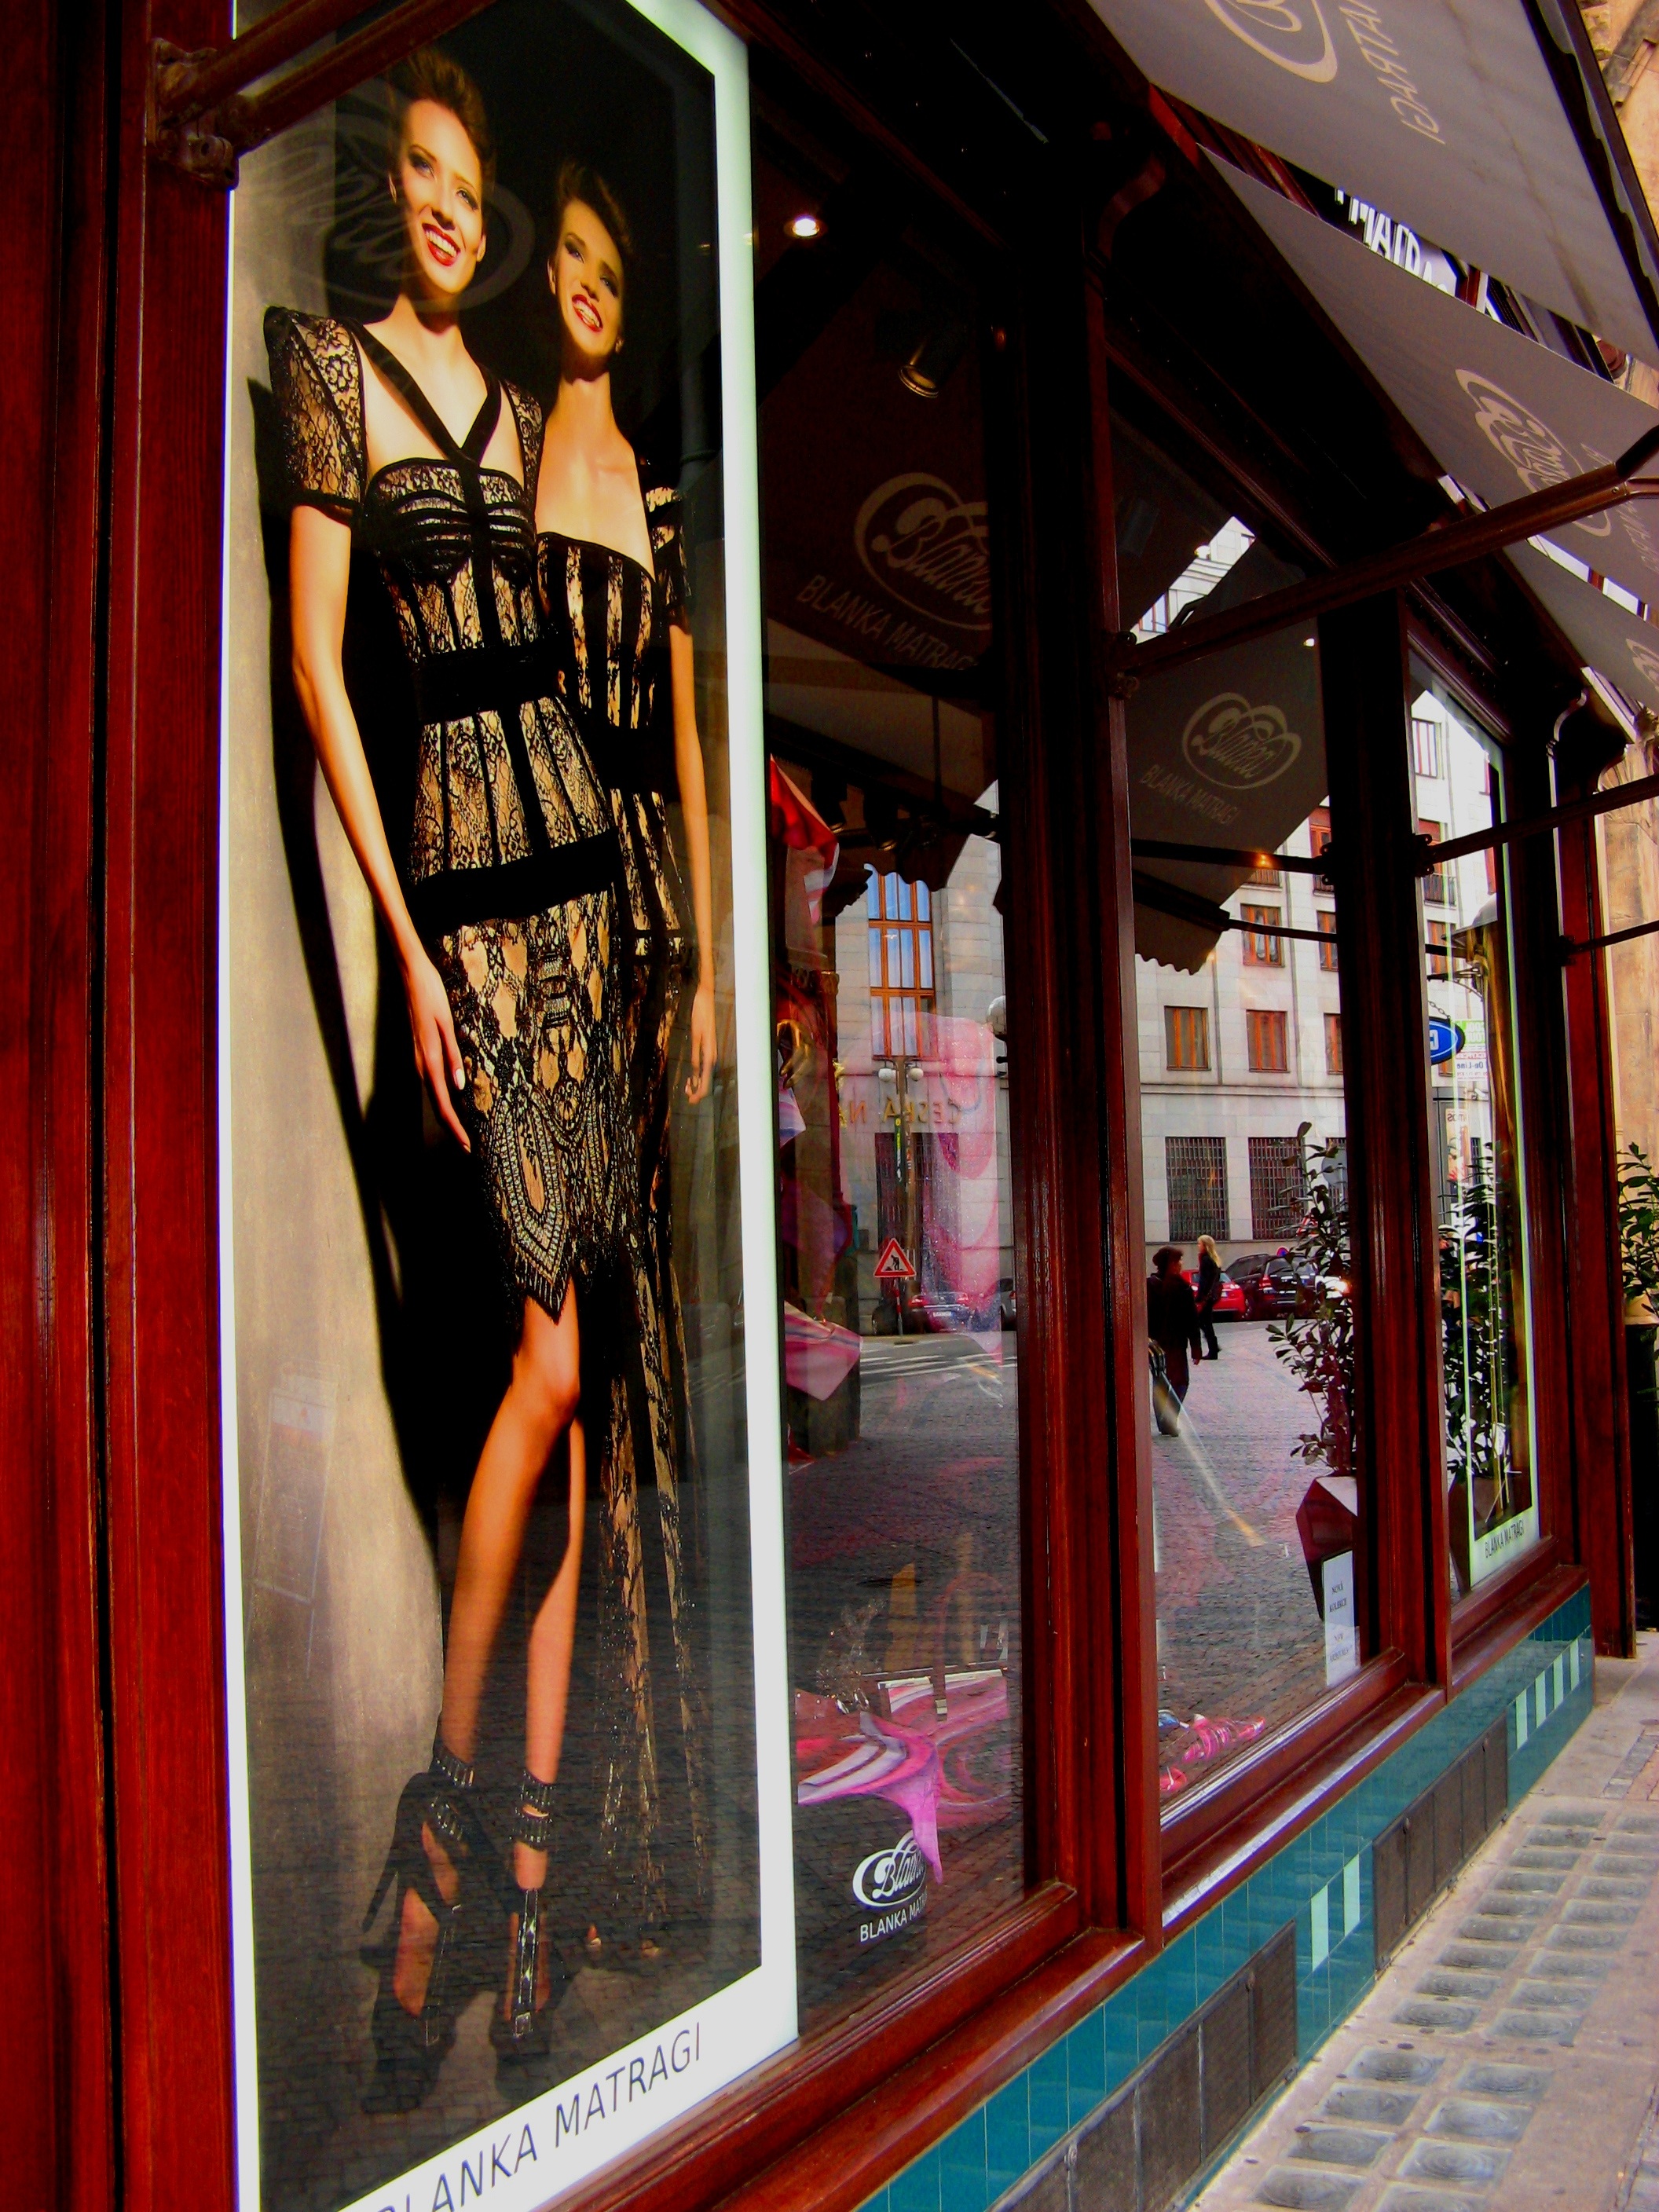
street, advertising, prague, shopping, art, retail, display window